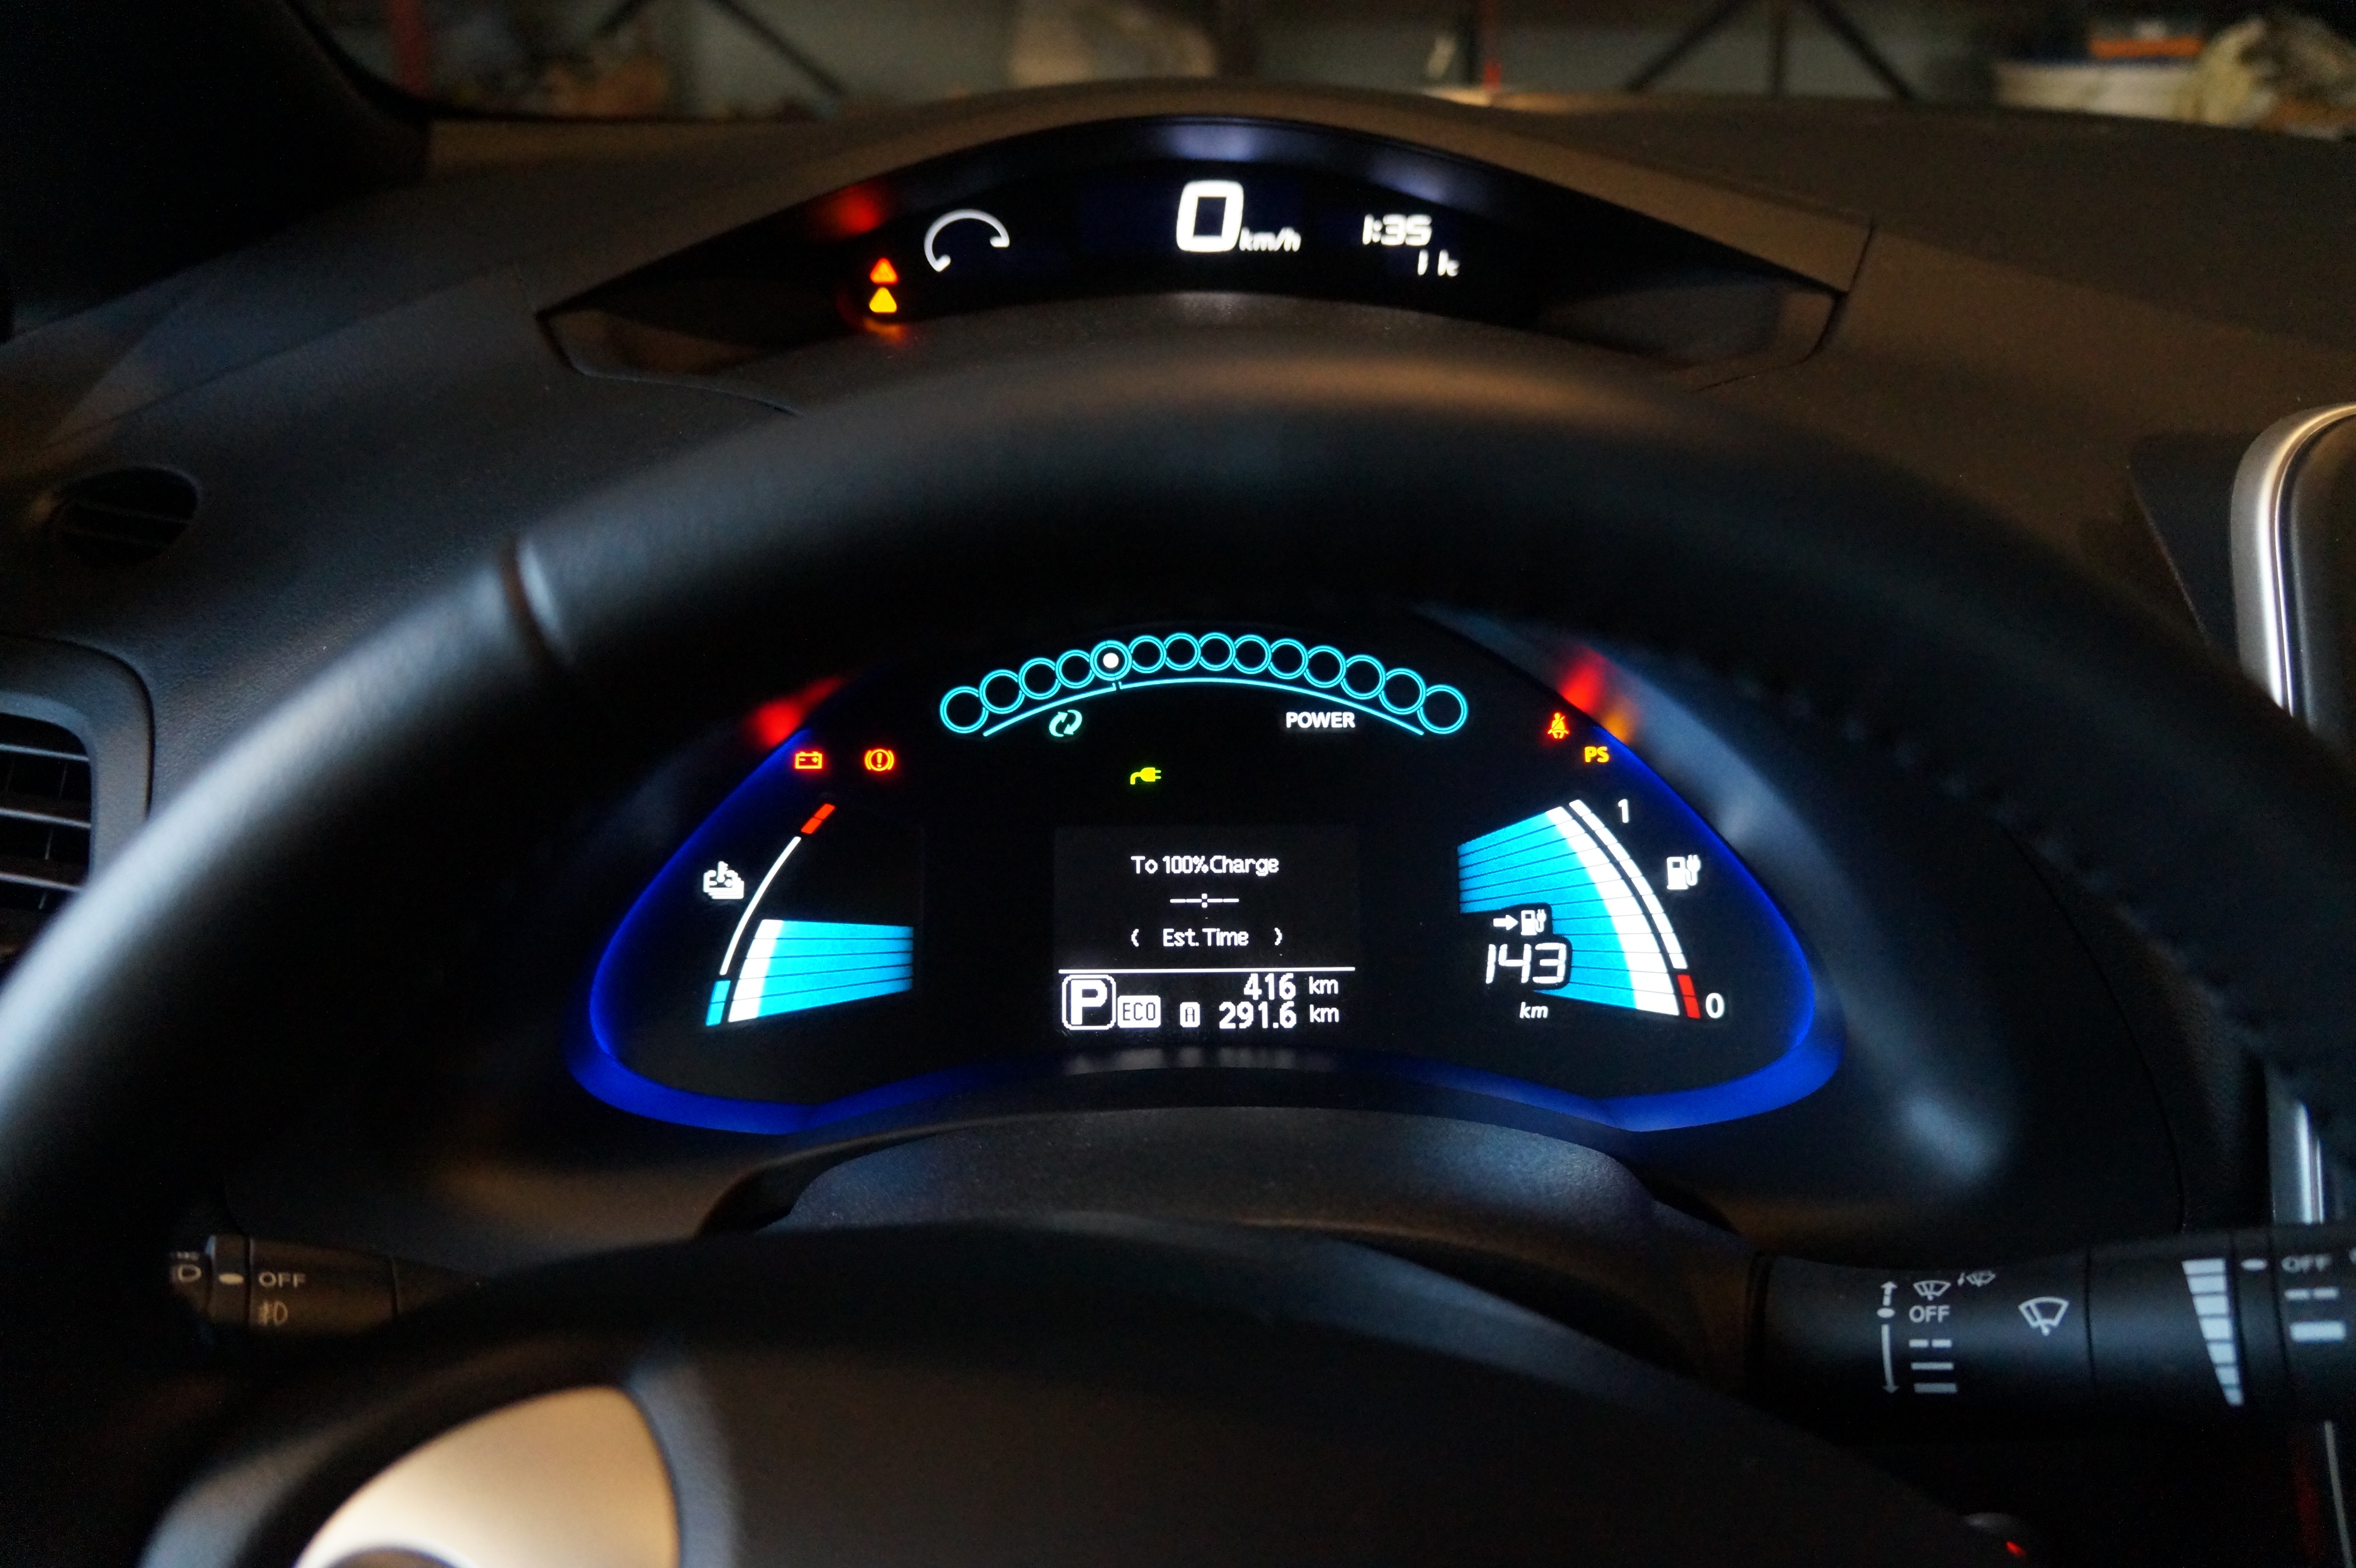
technology, car, wheel, interior, driving, vehicle, steering wheel, dashboard, modern, sports car, illuminated, eco, supercar, battery, display, sedan, electric car, nissan leaf, city car, auto show, automobile make, automotive exterior, automotive design, executive car, steering part